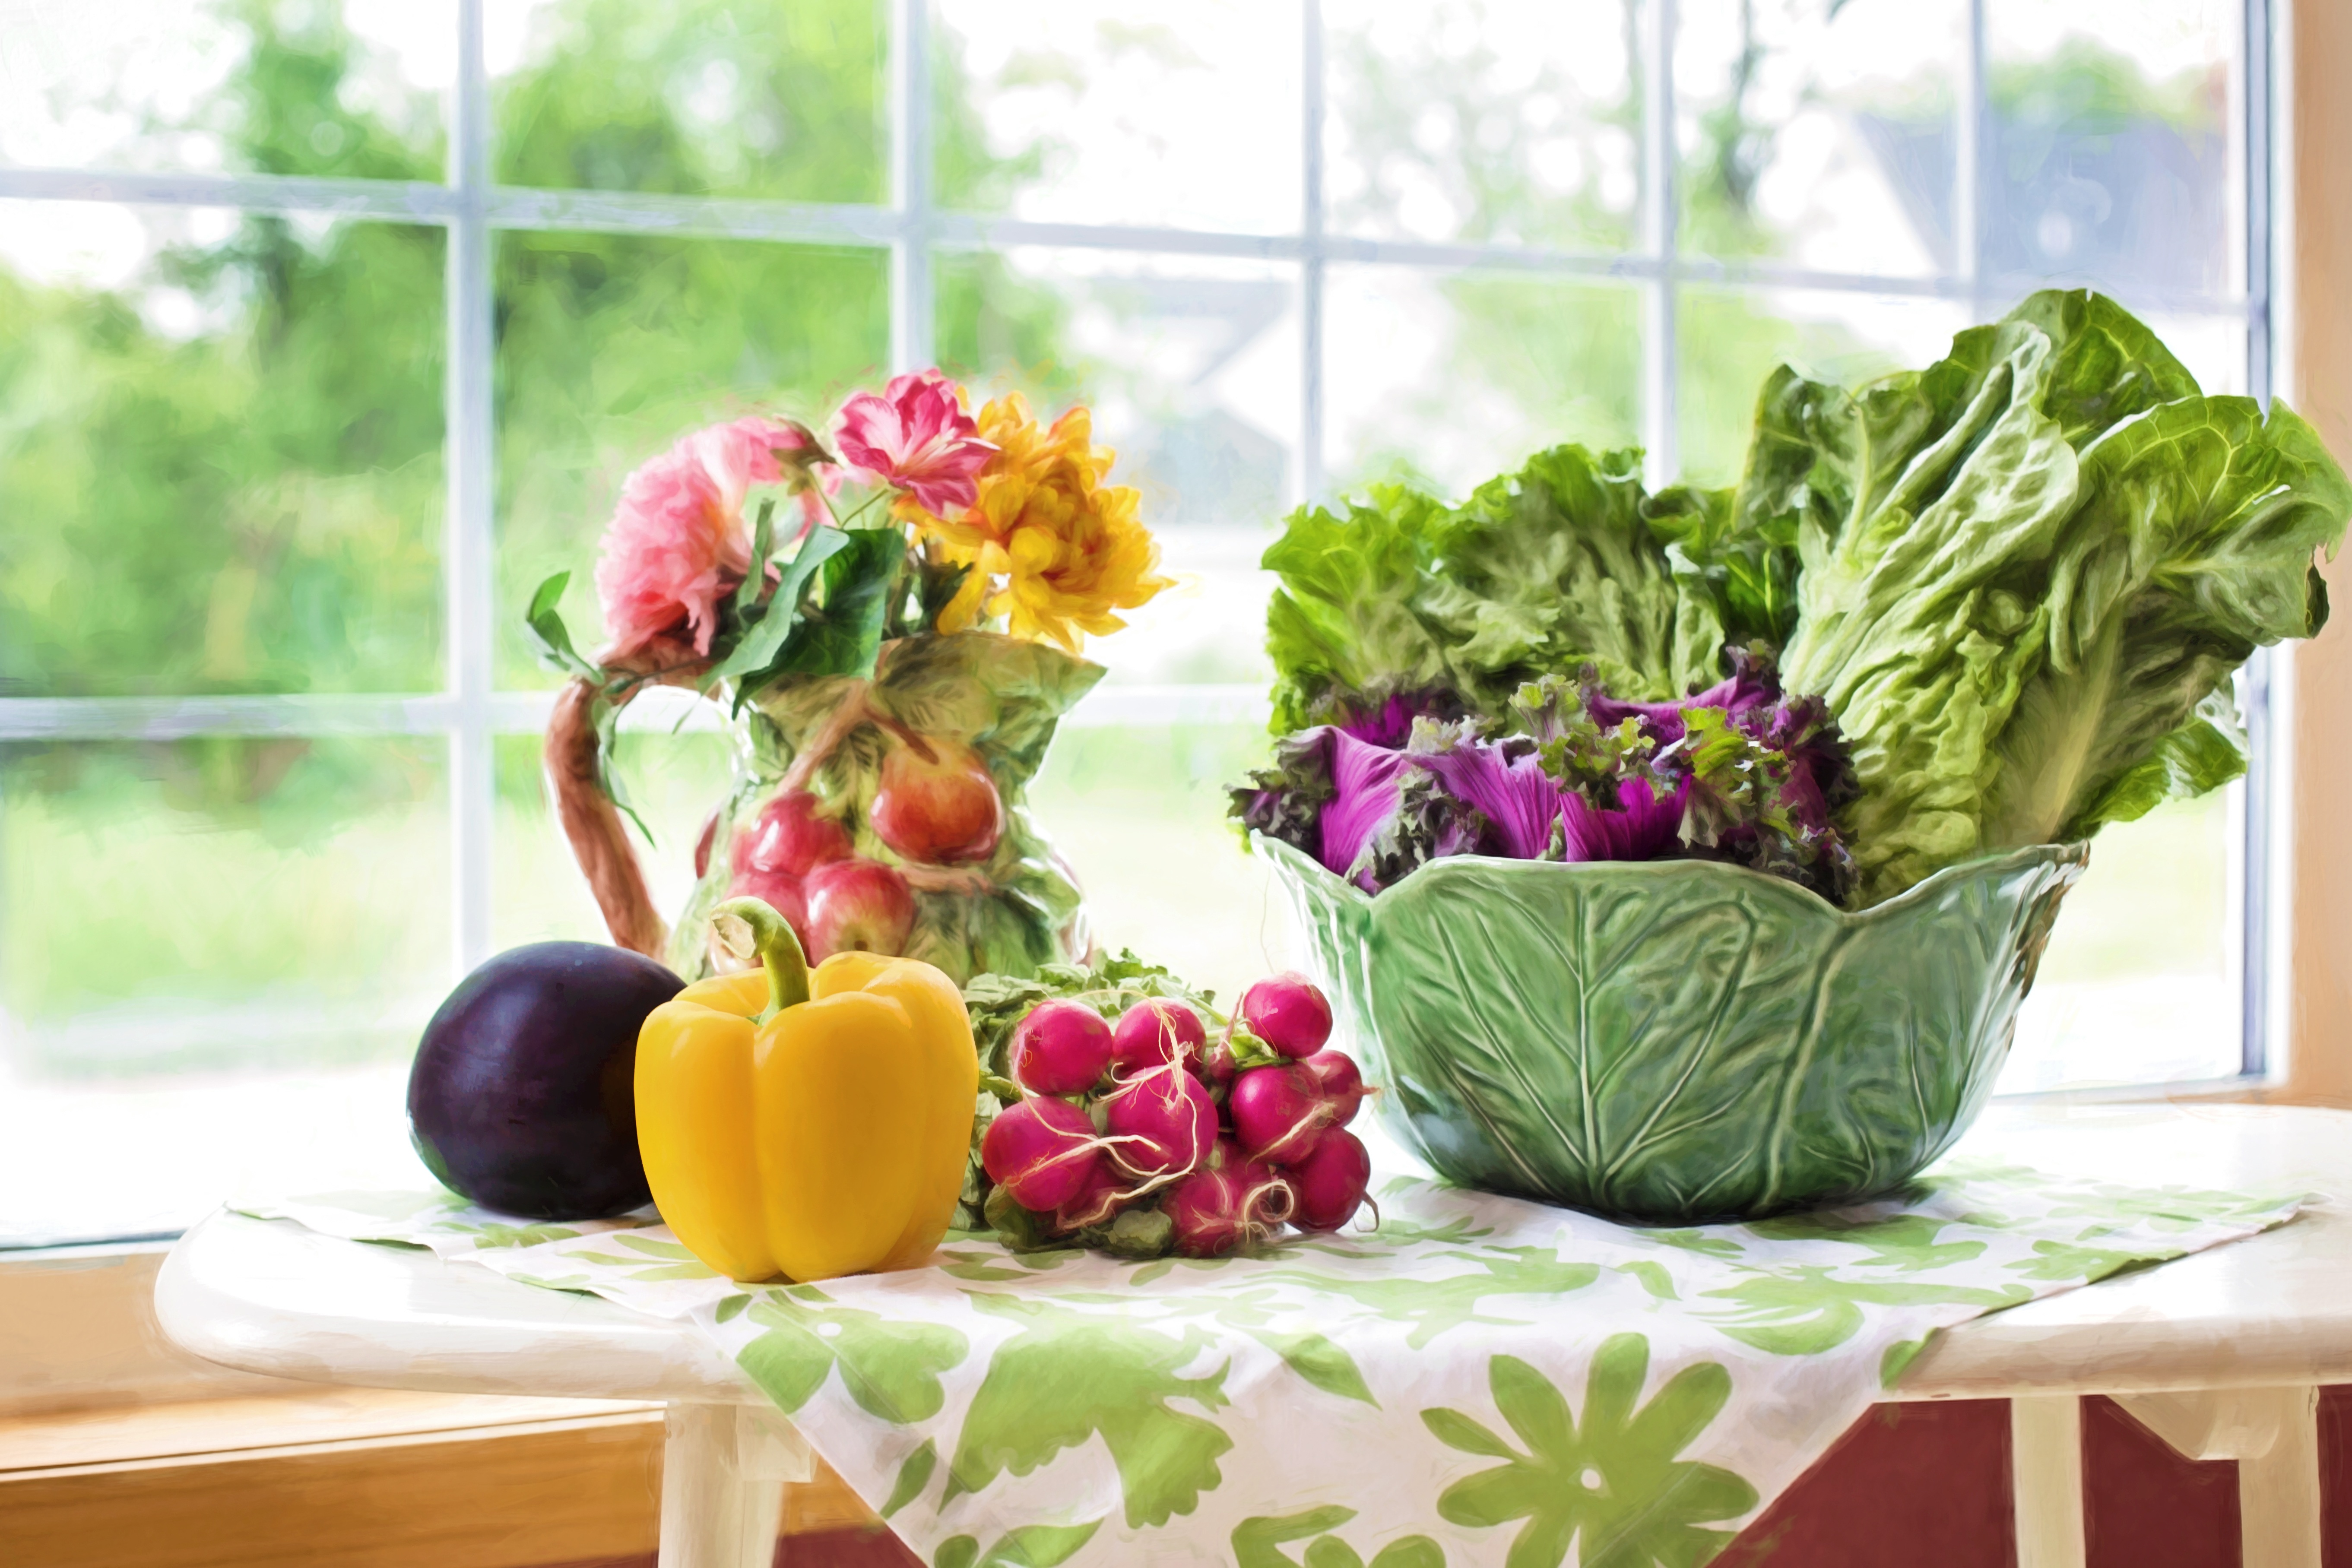
plant, flower, summer, food, salad, green, produce, natural, fresh, kitchen, healthy, painting, nutrition, vegetables, floristry, veggies, flowering plant, floral design, flower arranging